O'Neil Peak

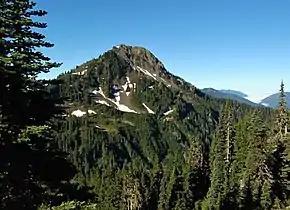
O'Neil Peak

The Olympic Mountains are composed of obducted clastic wedge material and oceanic crust, primarily Eocene sandstone, turbidite, and basaltic oceanic crust. The mountains were sculpted during the Pleistocene era by erosion and glaciers advancing and retreating multiple times.